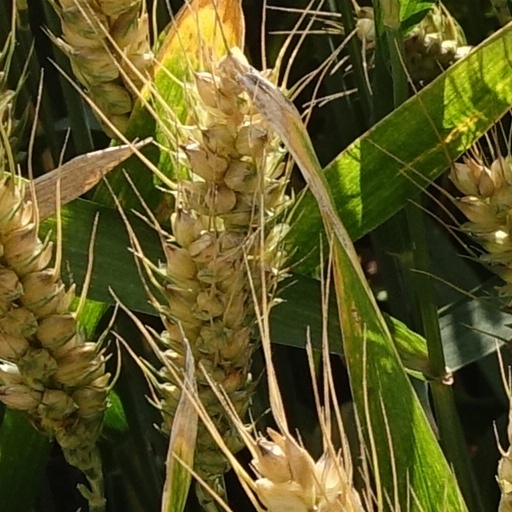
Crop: wheat